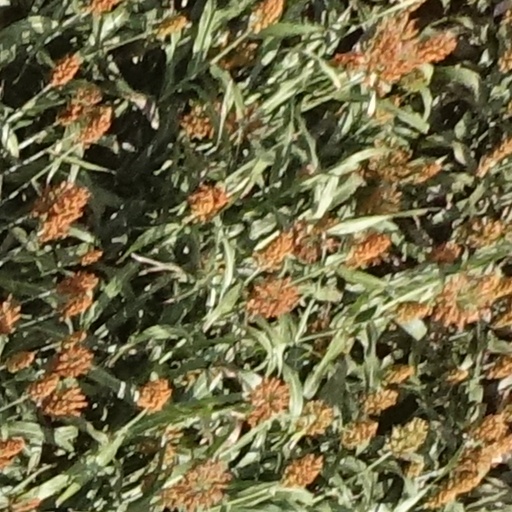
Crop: sorghum